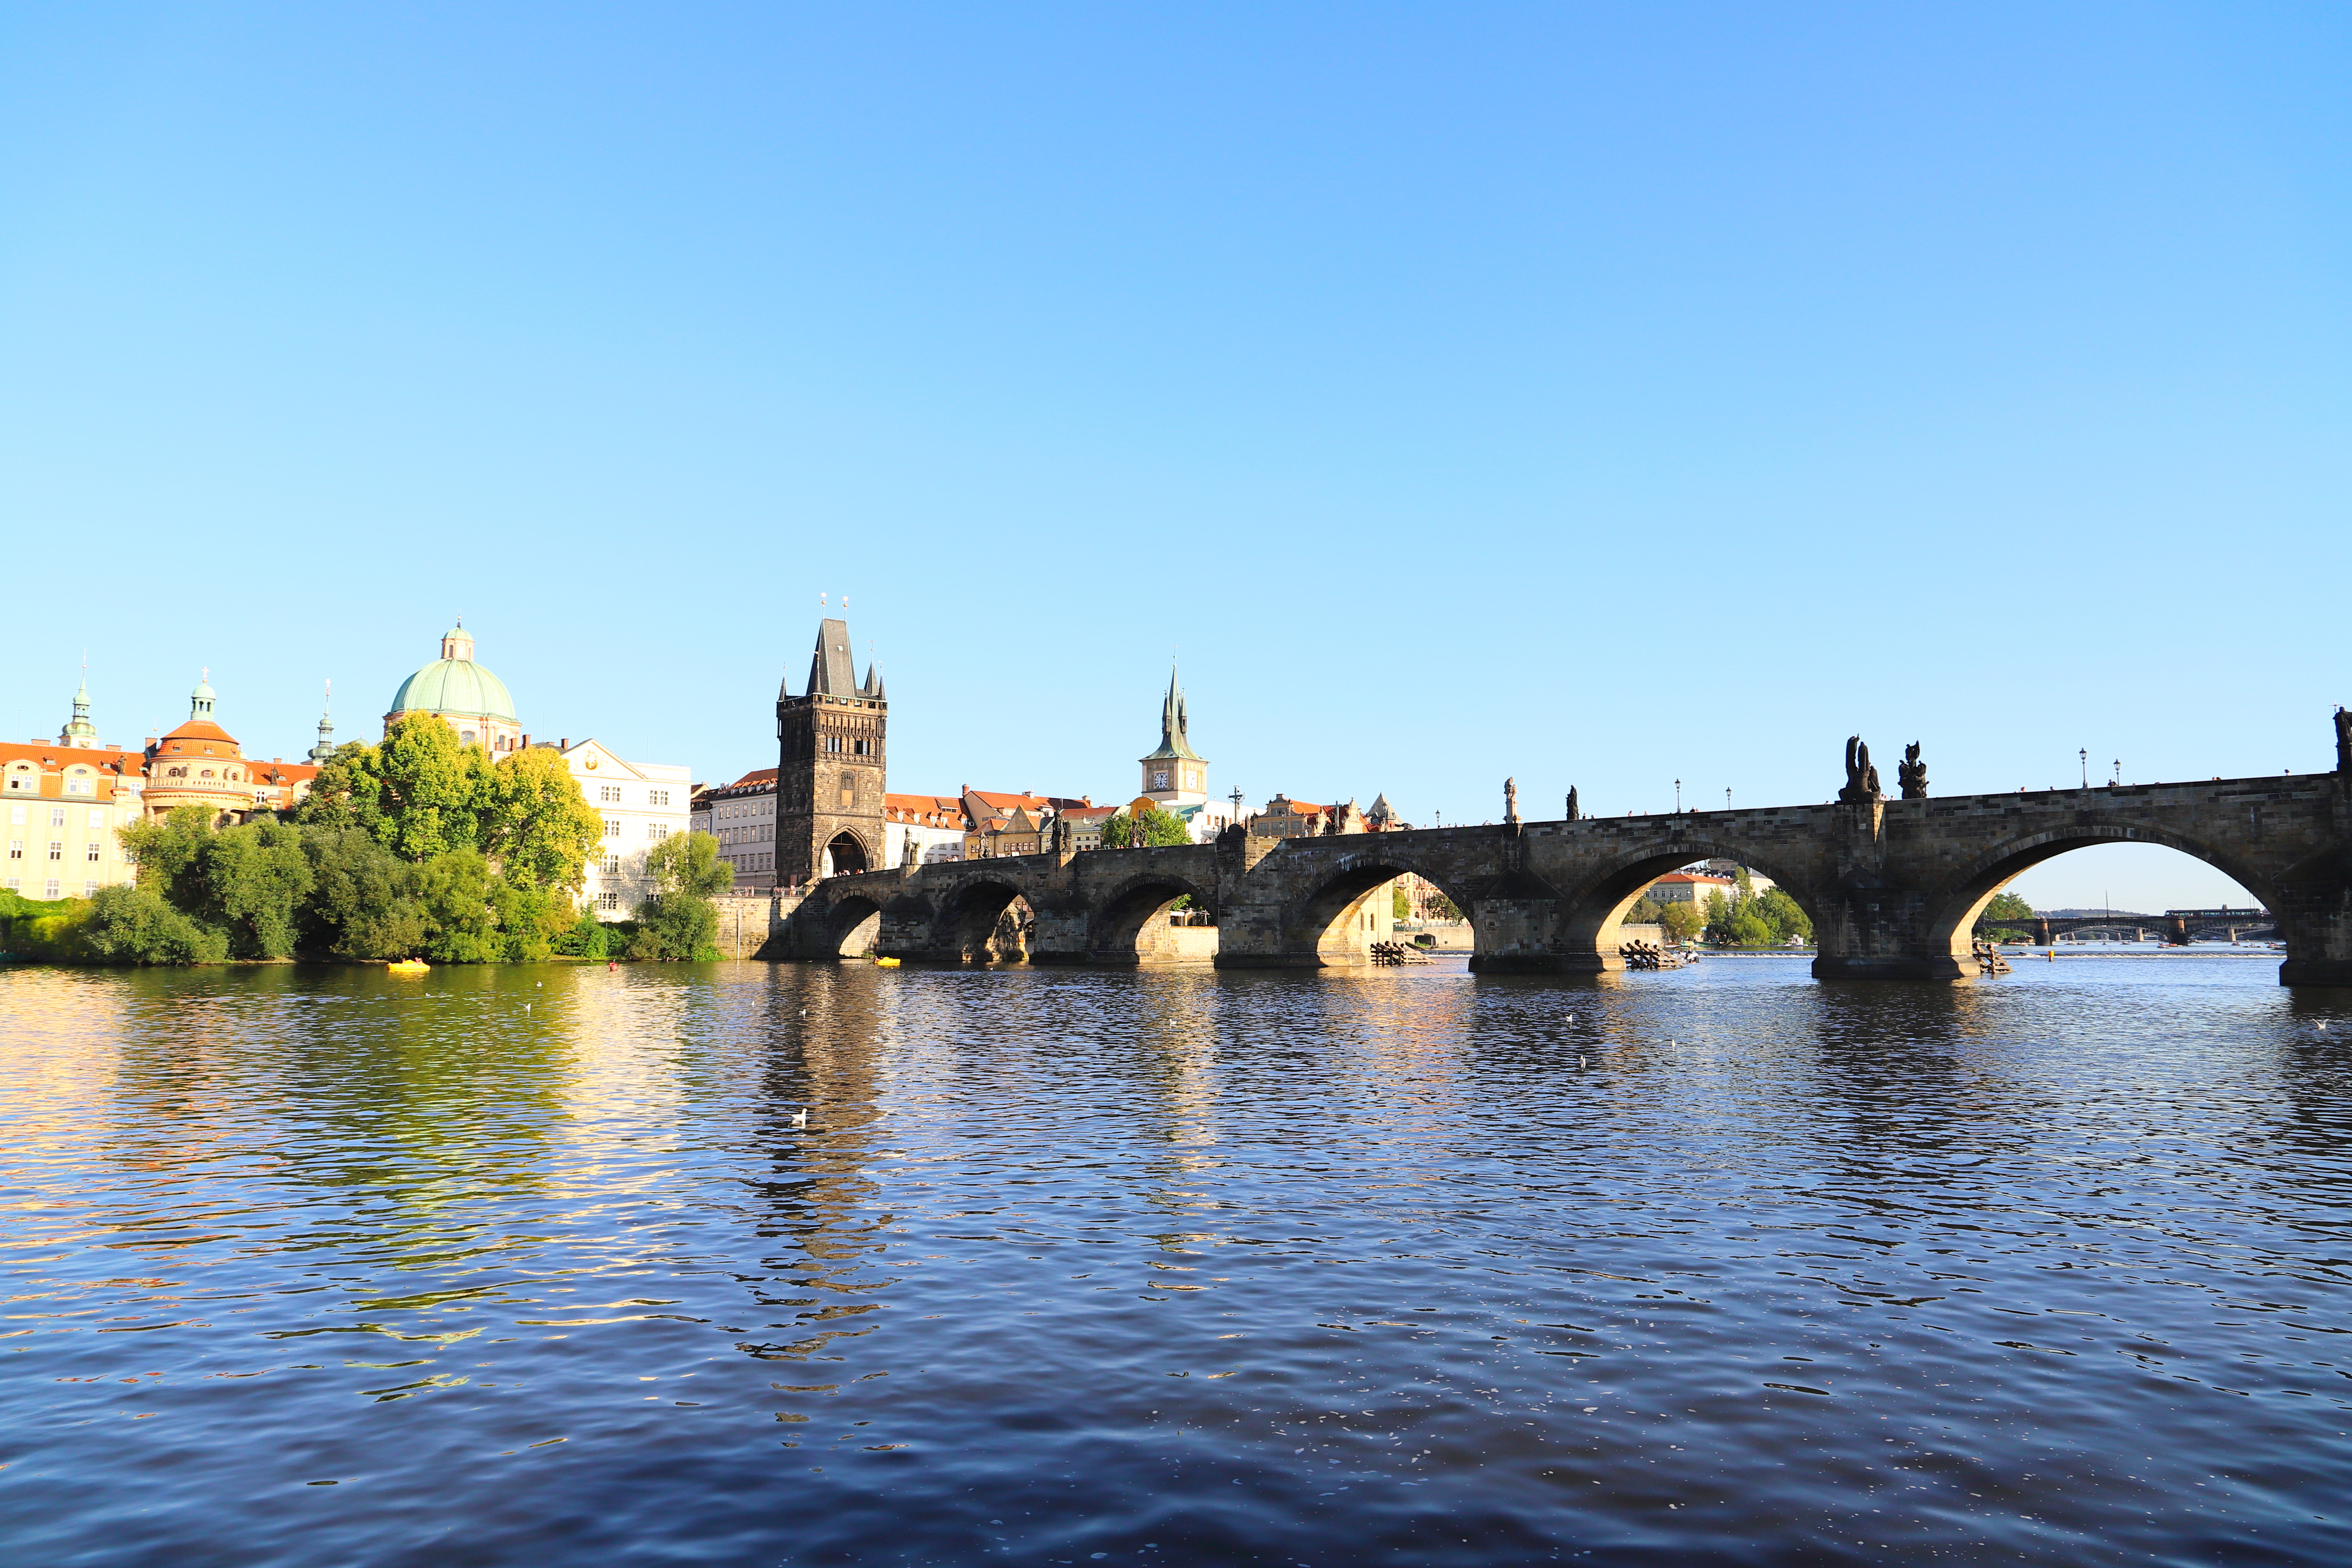
Canon EOS, arch bridge, bridge, river, waterway, sky, water, bank, watercourse, architecture, aqueduct, city, canal, photography, channel, tourism, lake, nonbuilding structure, reflection, building, vacation, tourist attraction, viaduct